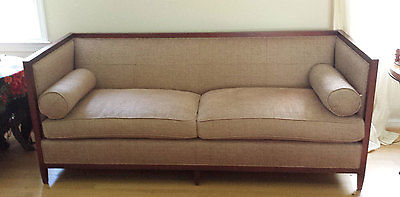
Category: sofa